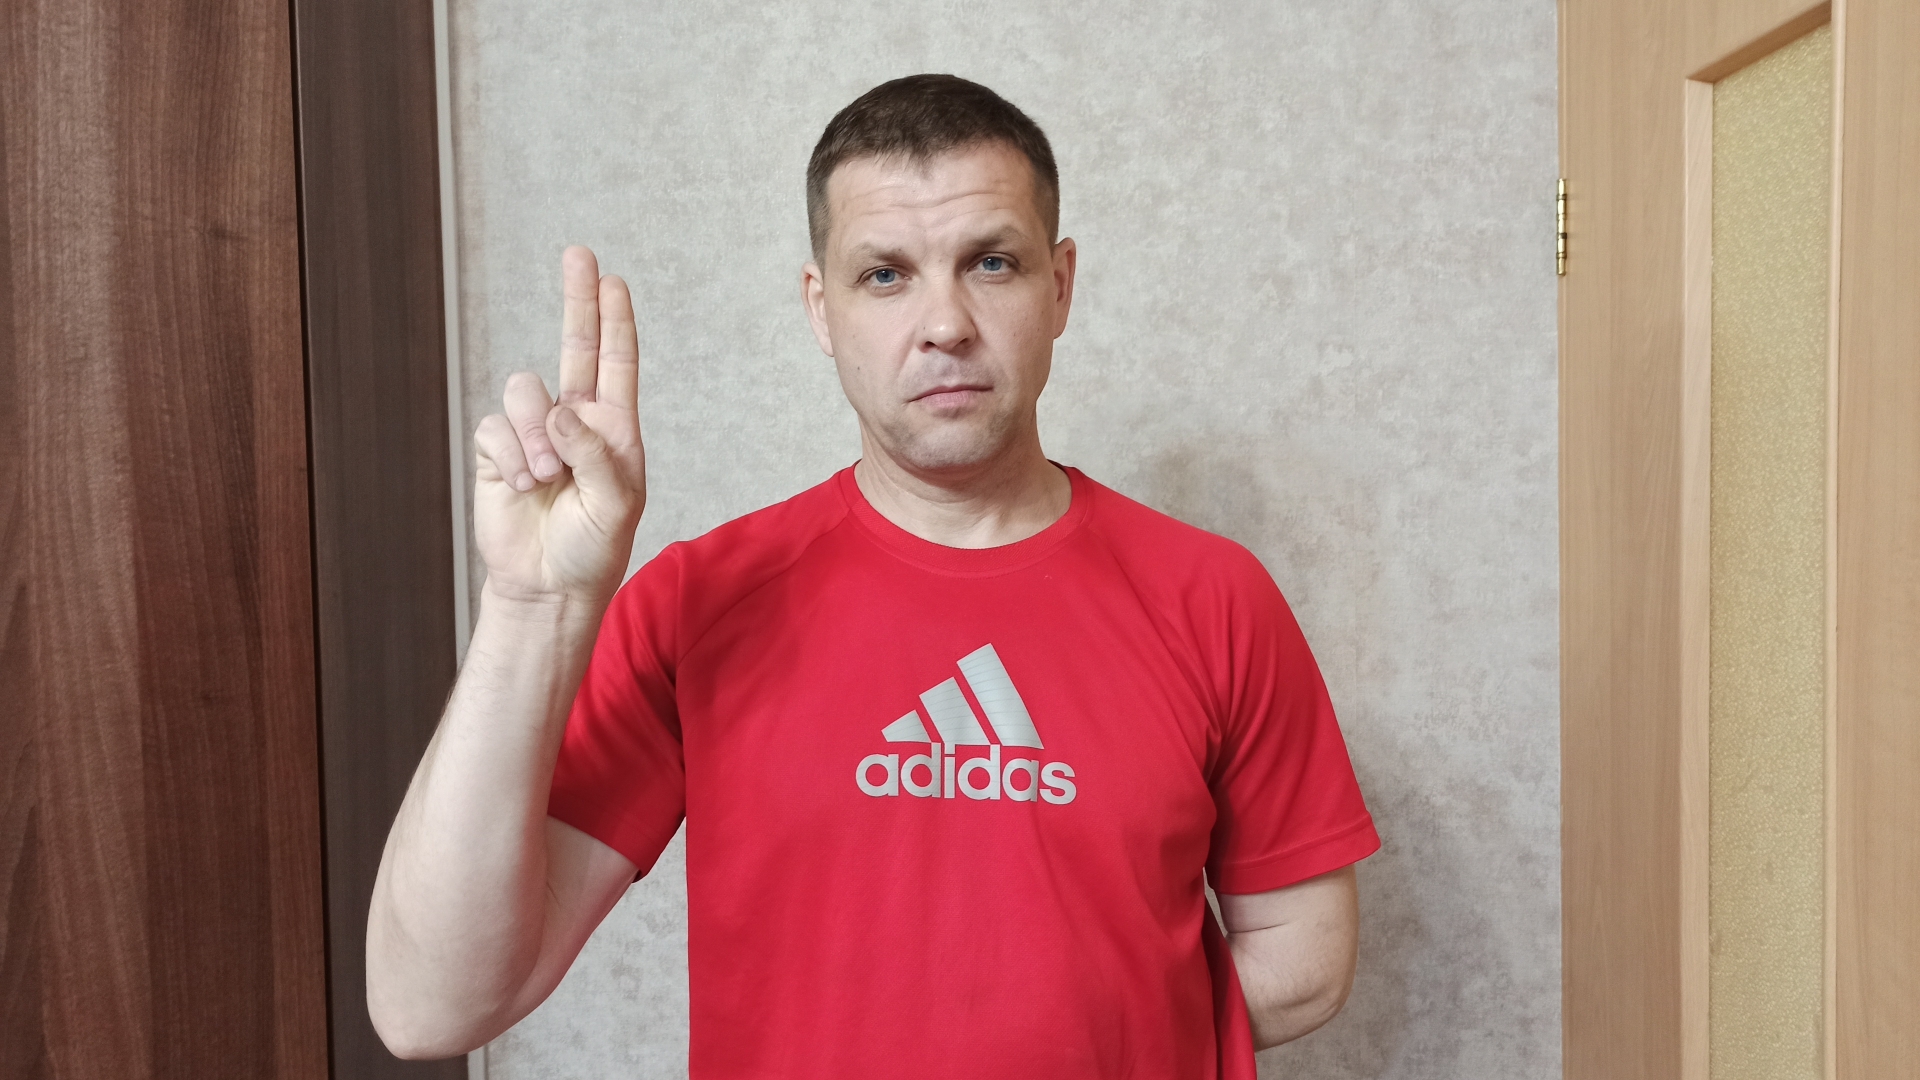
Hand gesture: two_up